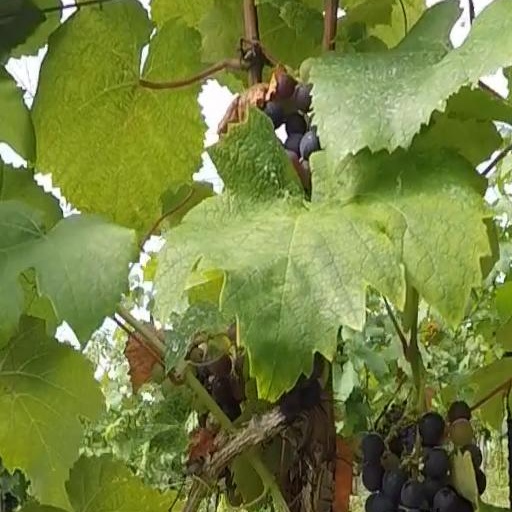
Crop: grape